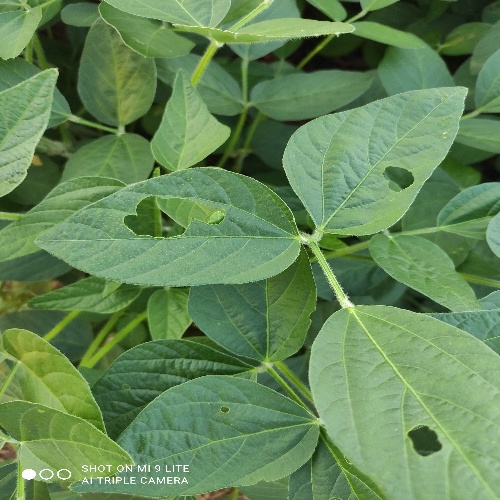
Label: Caterpillar